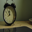
Label: clock